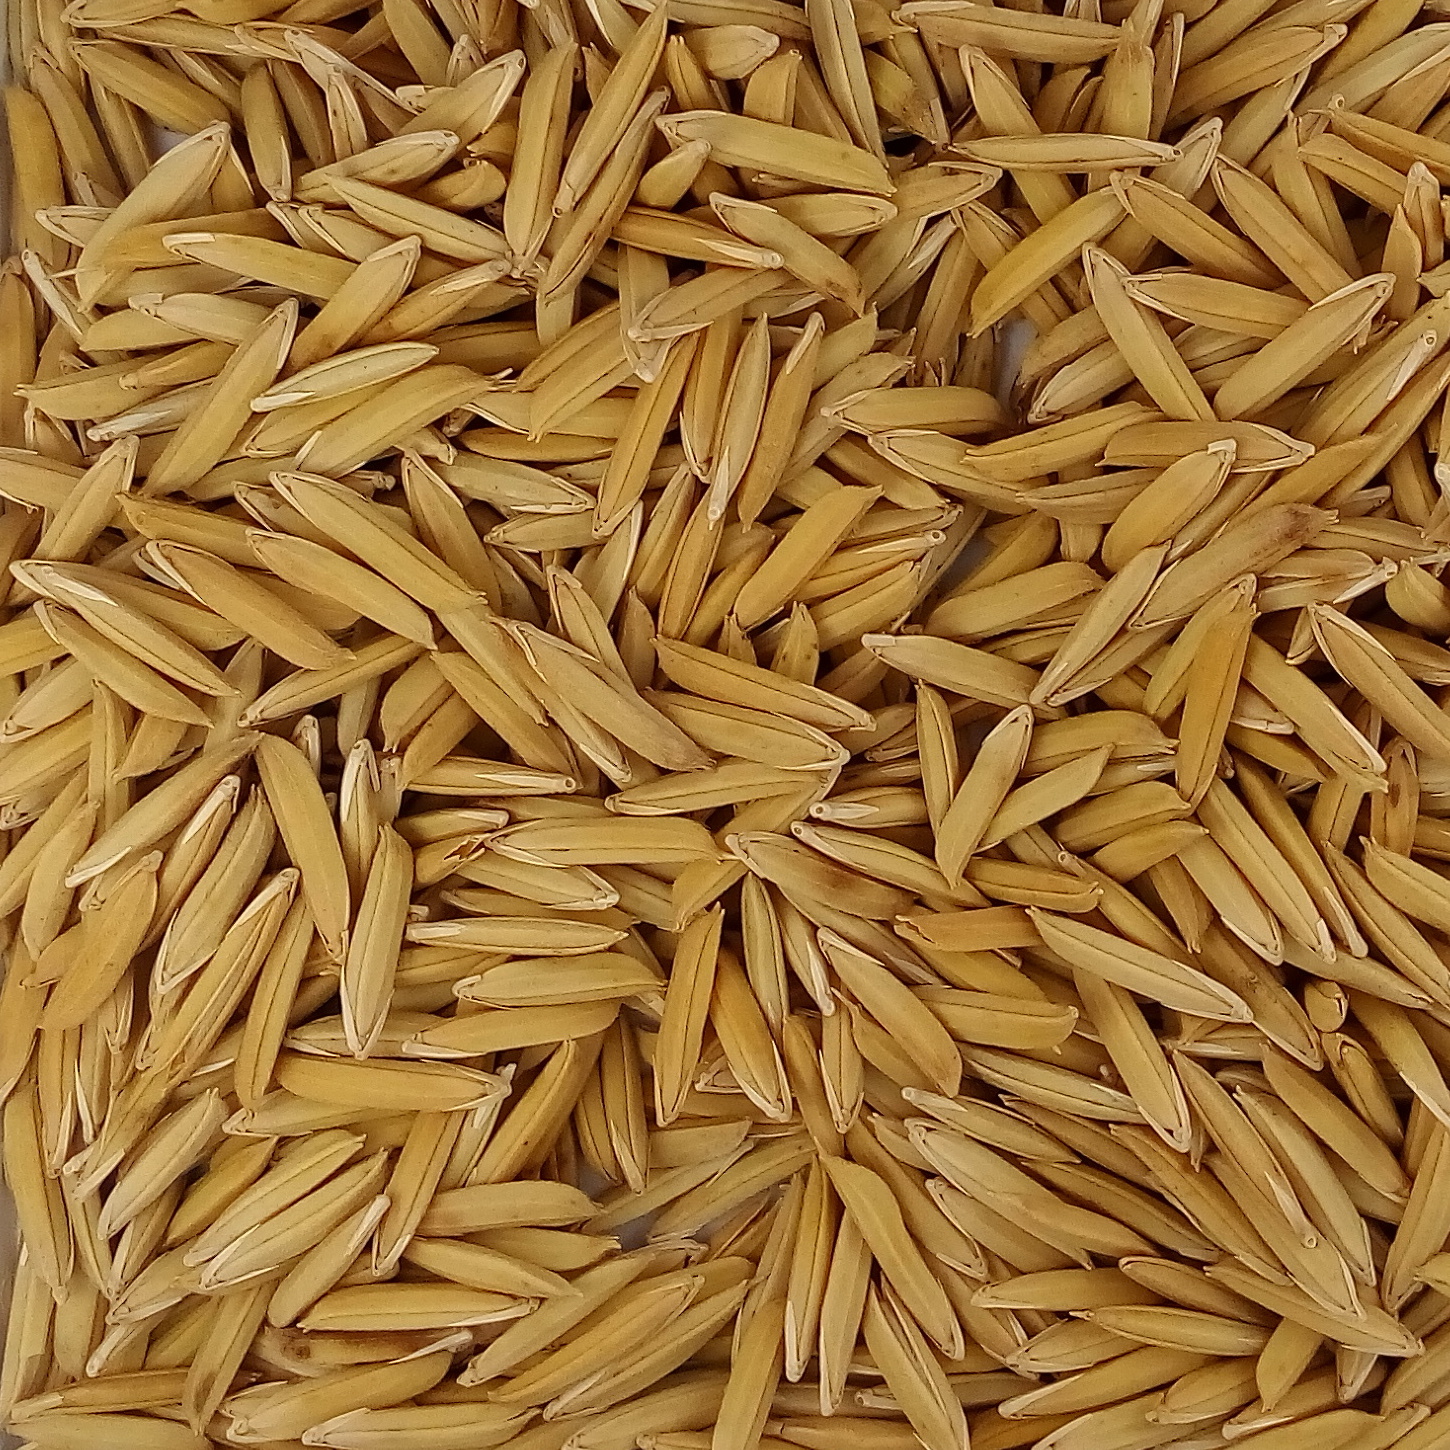
Rice seed variety: 1718